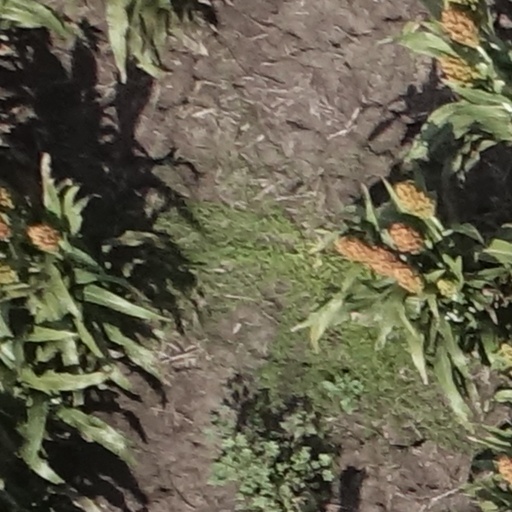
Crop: sorghum